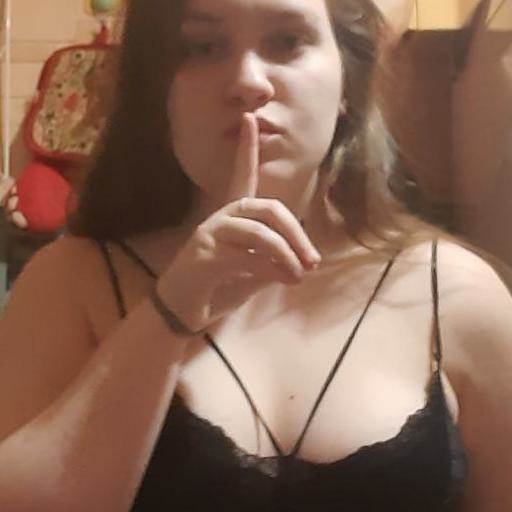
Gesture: mute